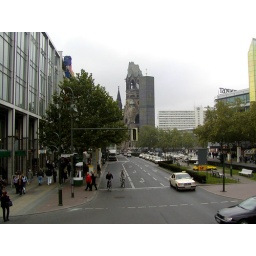
The building at the end of this street was damaged by Allied bombing during WWII.